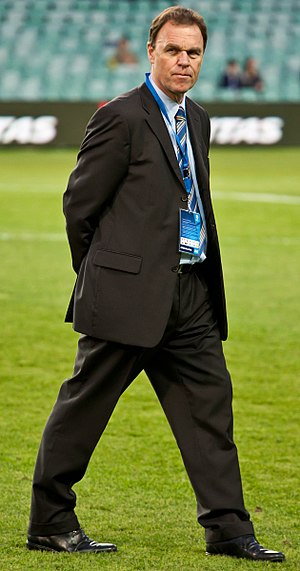
Holger Osieck
Holger Osieck er en tidligere tysk fodboldspiller og træner.